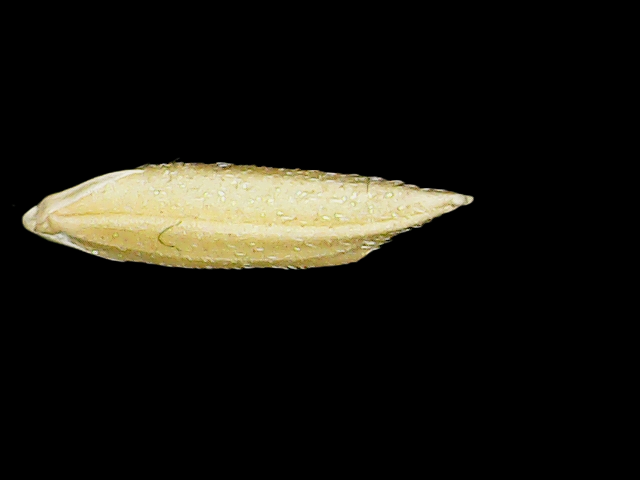
Rice variety: Binadhan07